Oudezijds Achterburgwal

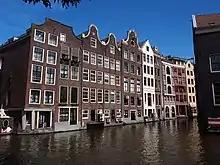
The houses to the east of the Oudezijds Kolk on the Zeedijk have their rear walls directly on the water of the Oudezijds Achterburgwal.

The Oudezijds Achterburgwal is part of the medieval city and once formed the eastern border of Amsterdam.